Fair Play Men

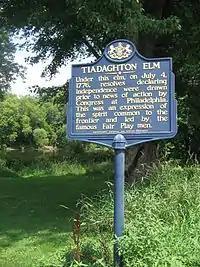
Pennsylvania Historical and Museum Commission marker at the site of the Tiadaghton Elm in 2006; the elm died in the 1970s.

The Fair Play Men and their system continued after the end of the war. In 1784, a second Treaty at Fort Stanwix ceded the Native American lands to the new government of the United States (and recognized Pine Creek as "Tiadaghton Creek"). When the land office opened in May 1785, the Fair Play men were no longer illegal settlers and their existing land claims were recognized.